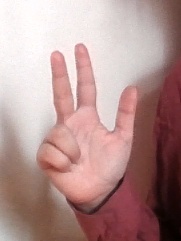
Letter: al